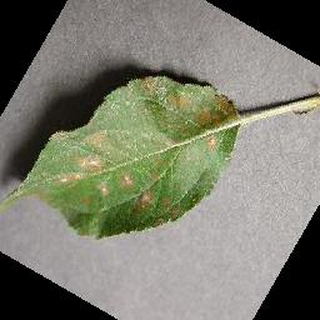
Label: apple_cedar_apple_rust